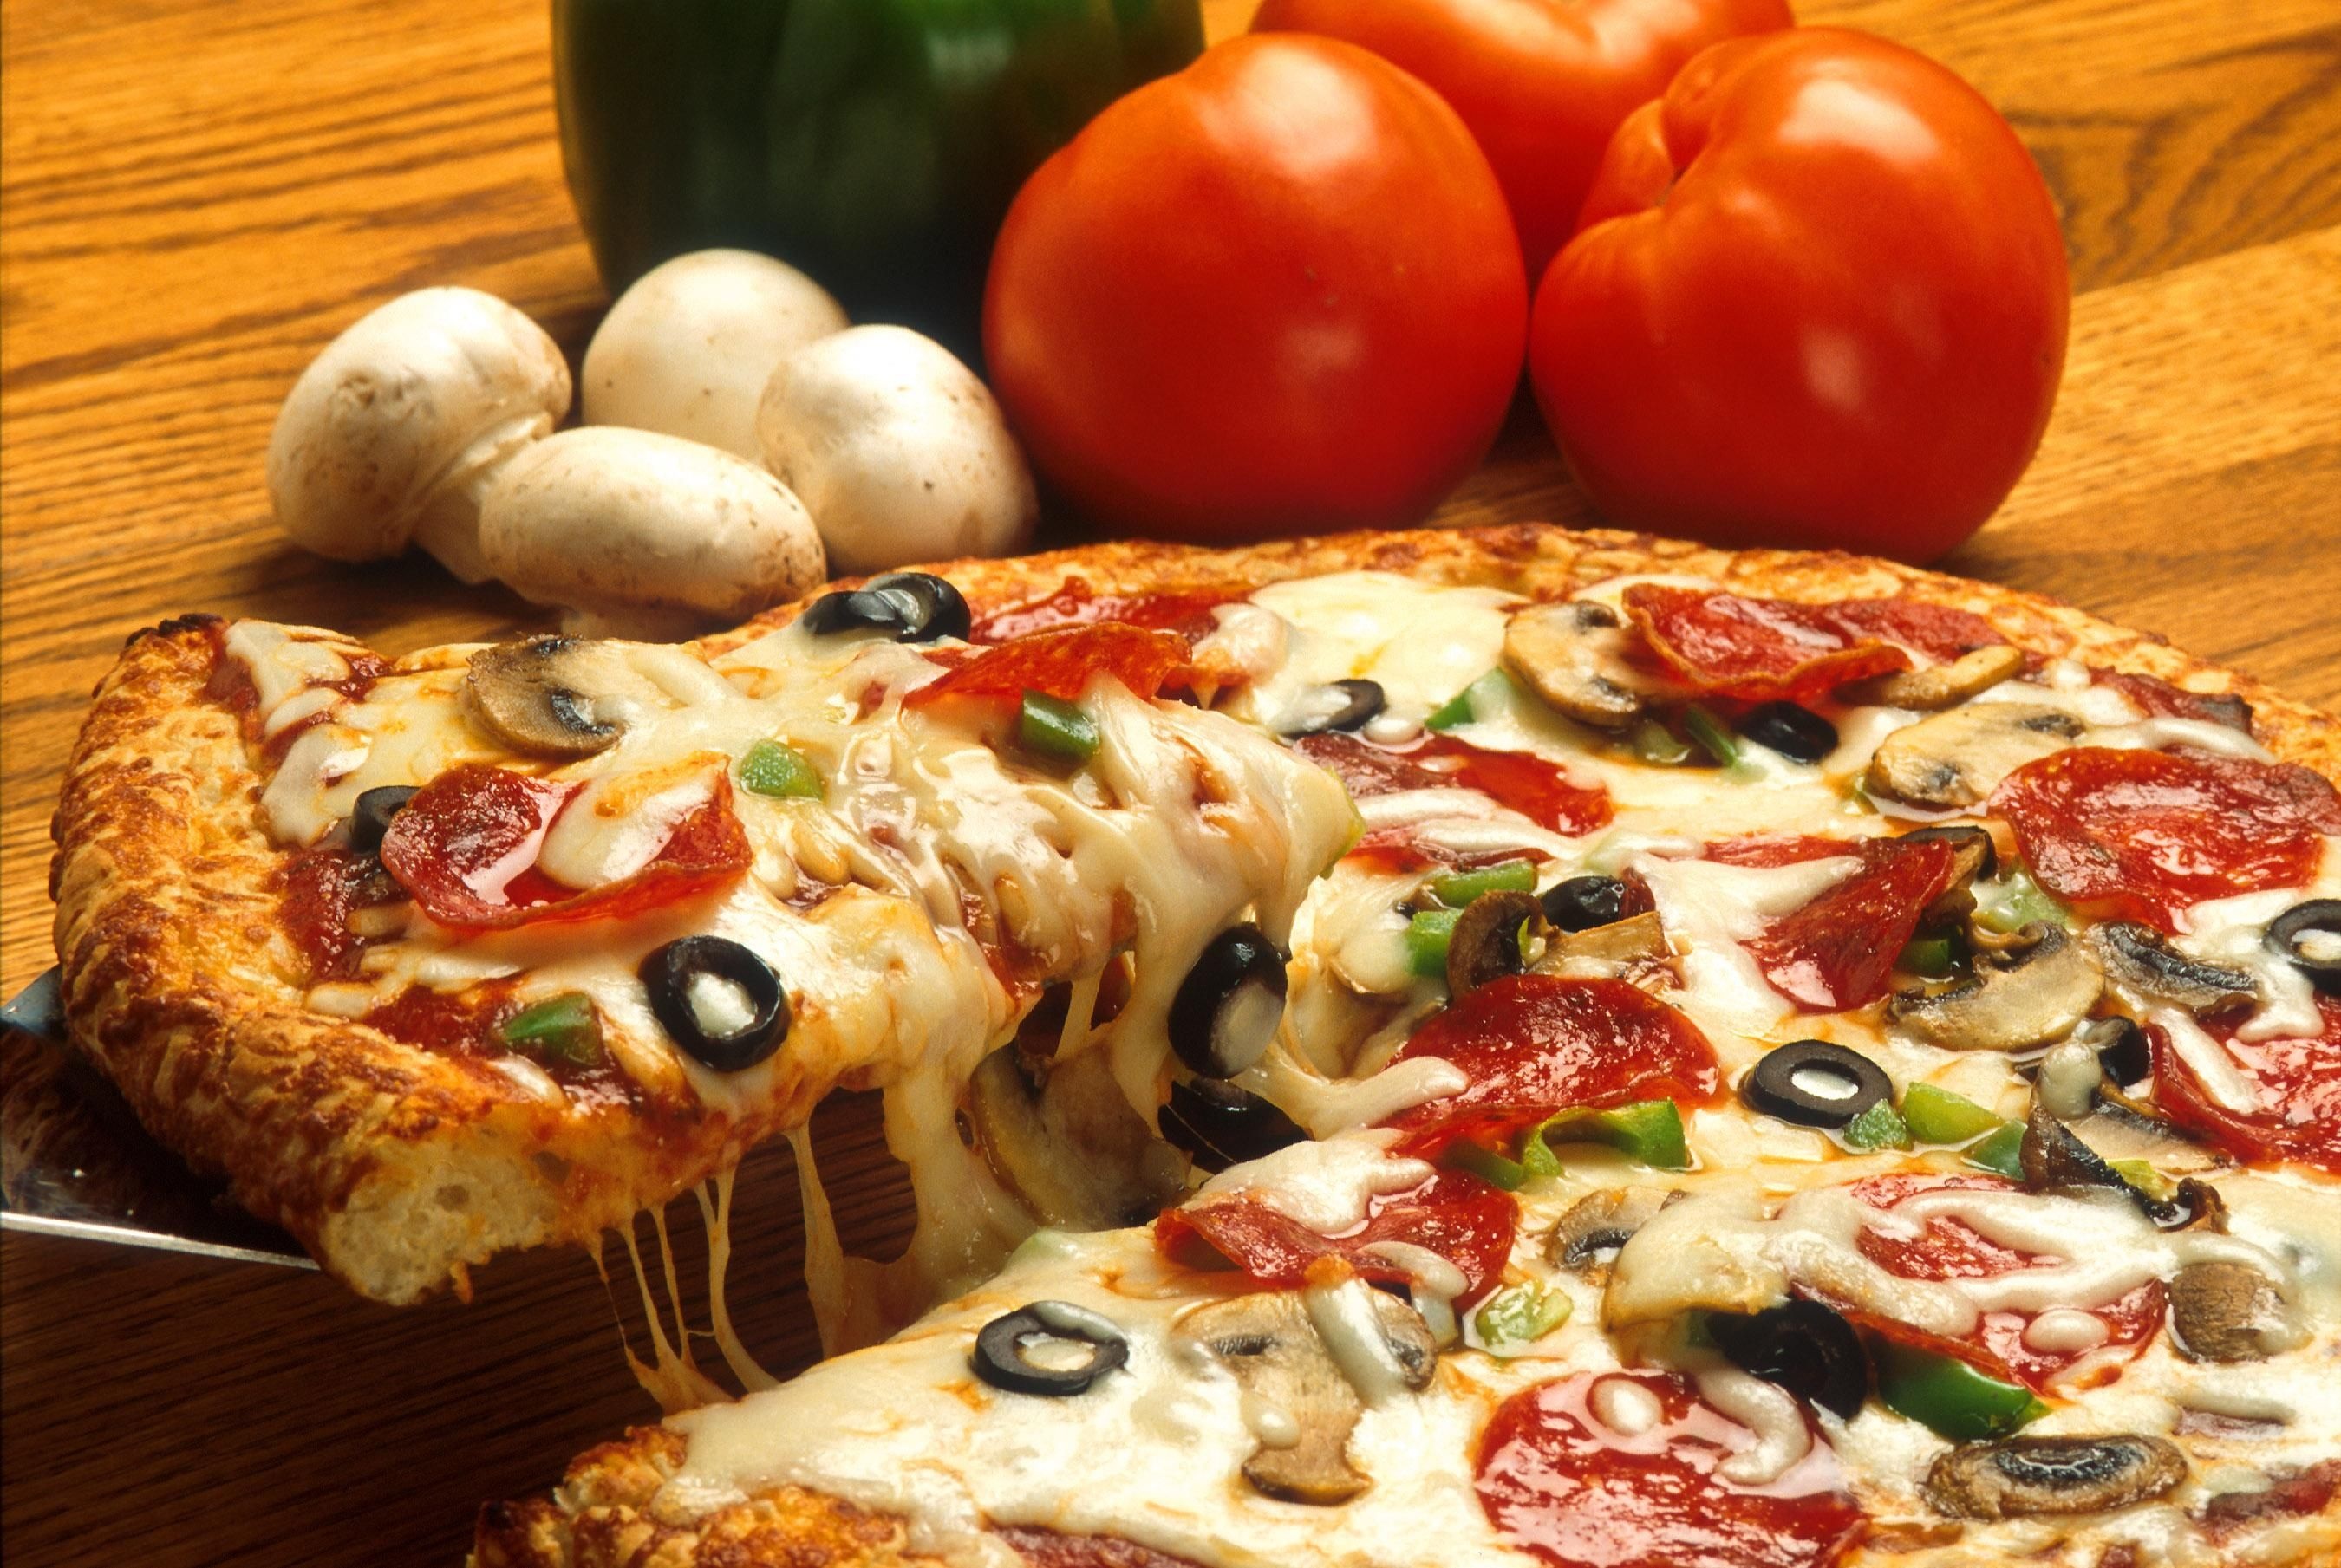
dish, meal, food, produce, drink, cuisine, pizza, pepperoni, italian food, european food